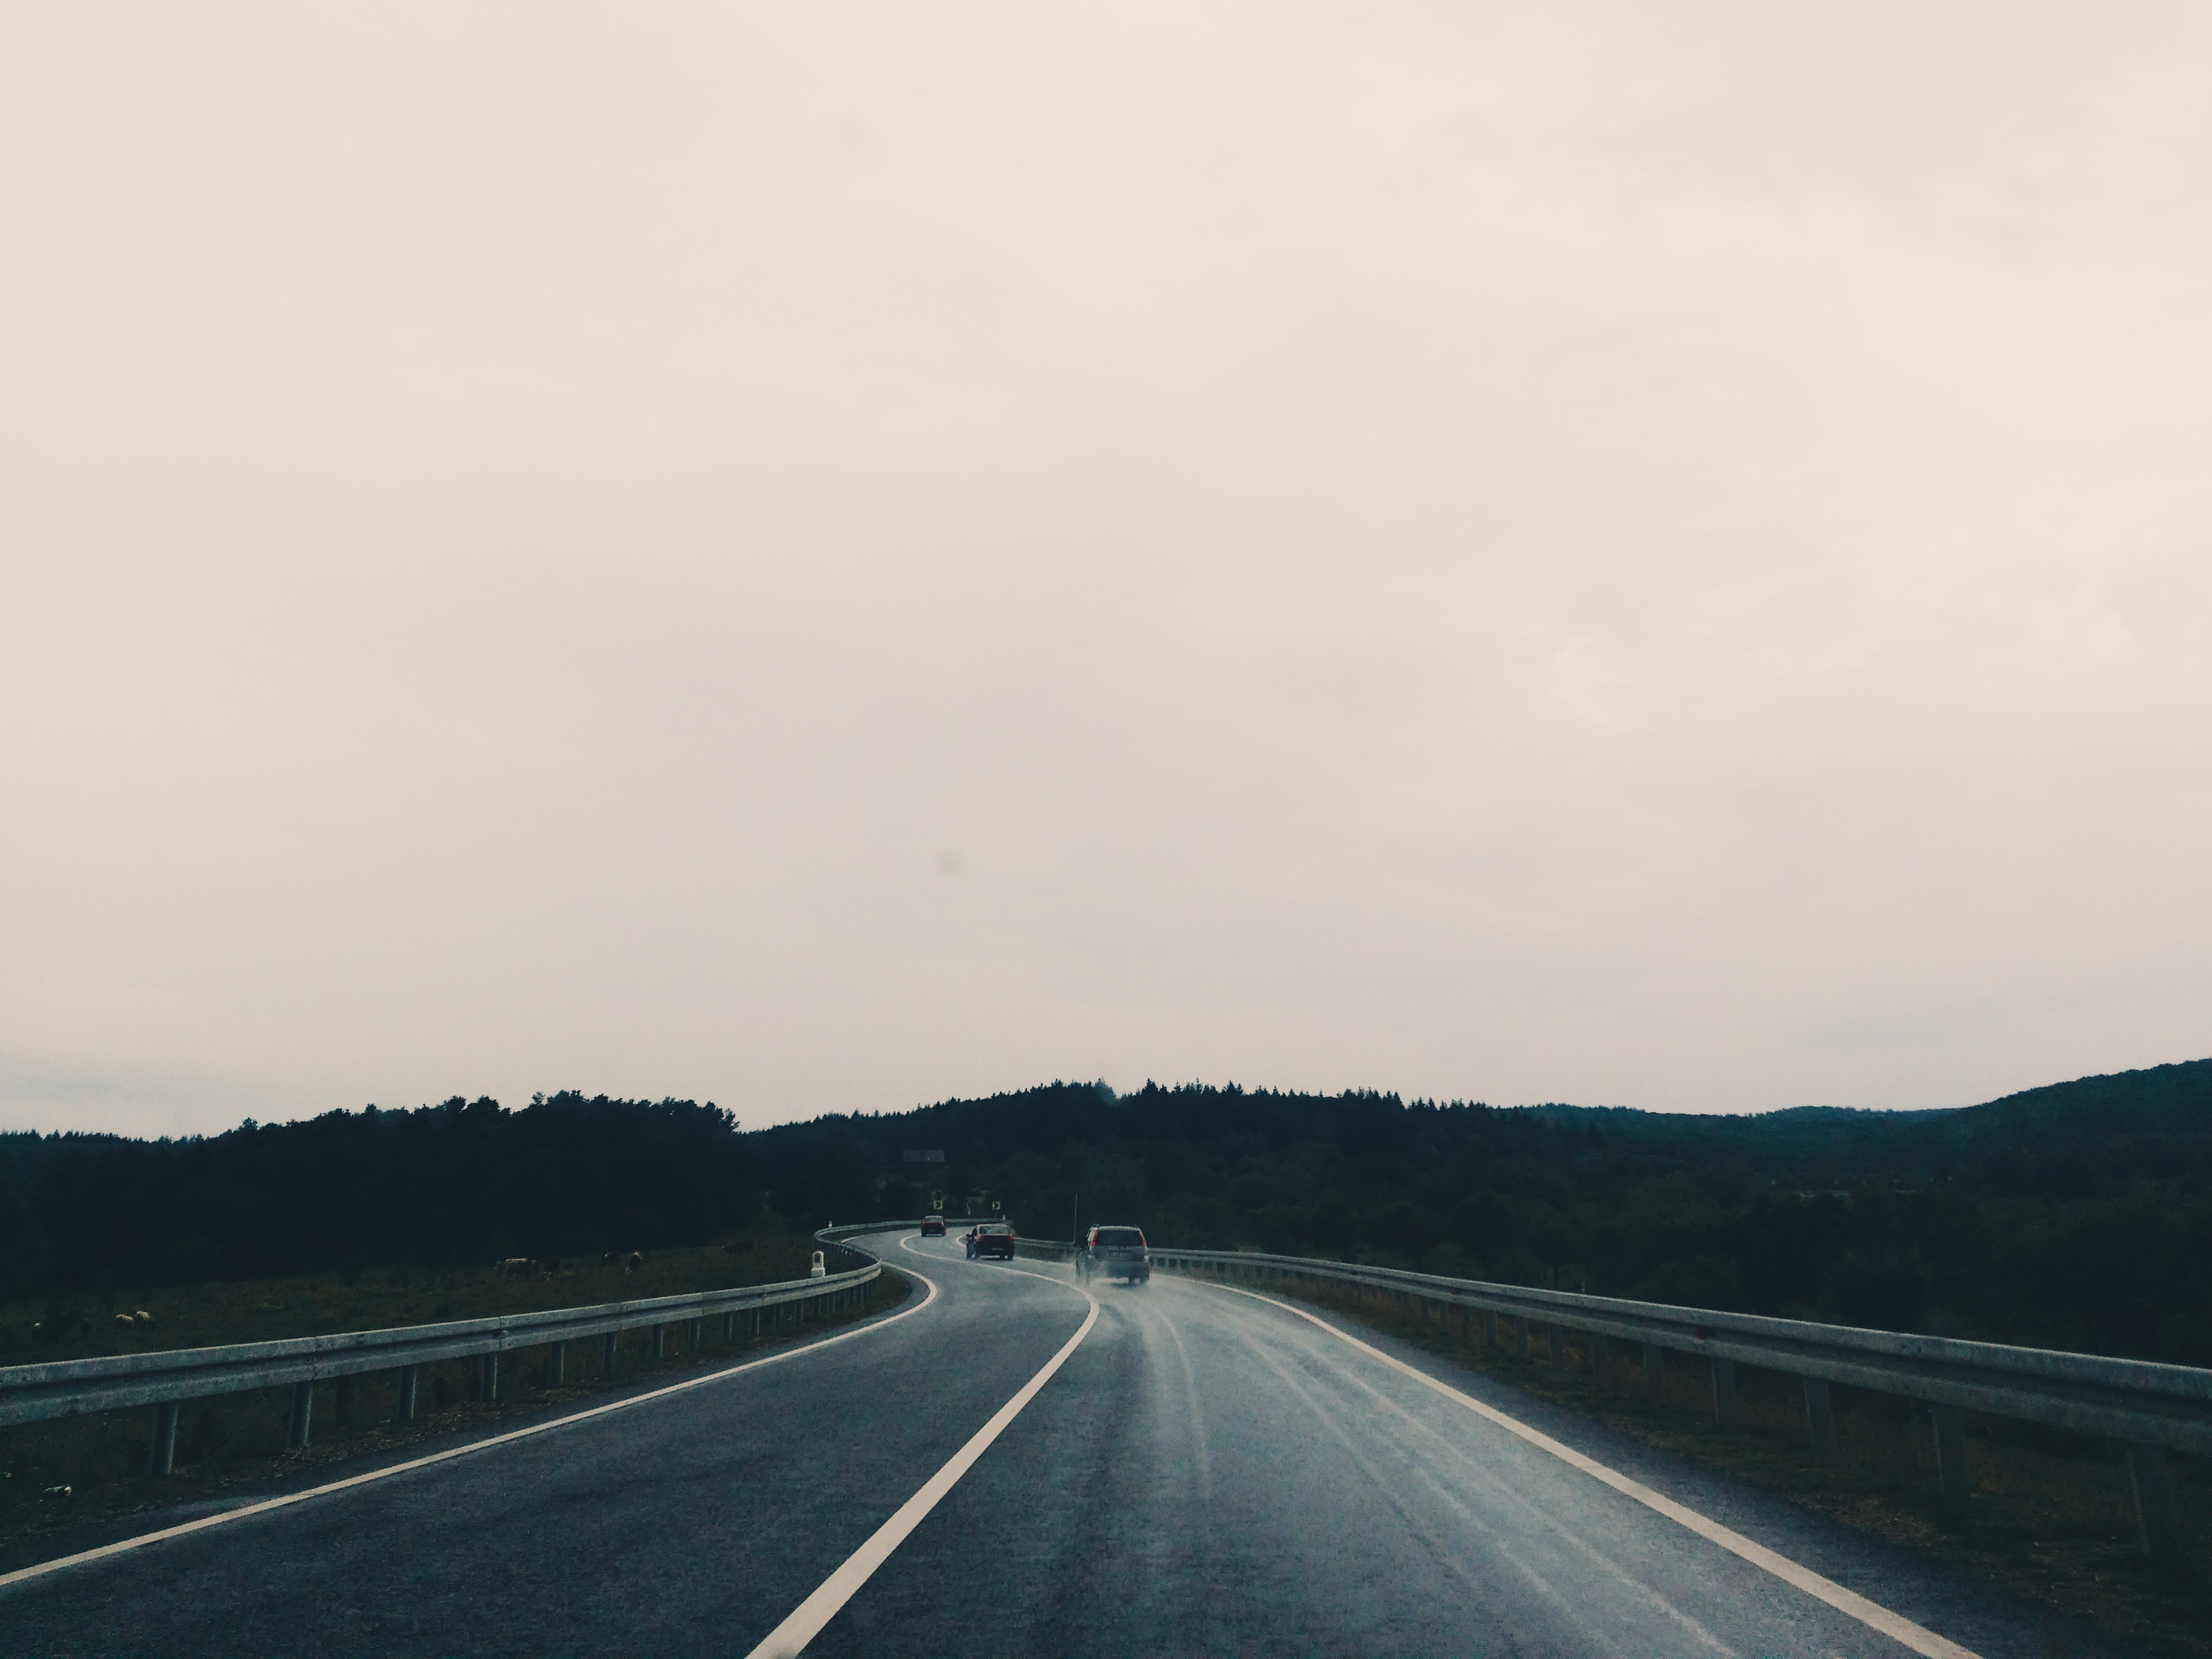
horizon, road, car, morning, highway, driving, line, route, lane, road trip, infrastructure, atmospheric phenomenon, controlled access highway